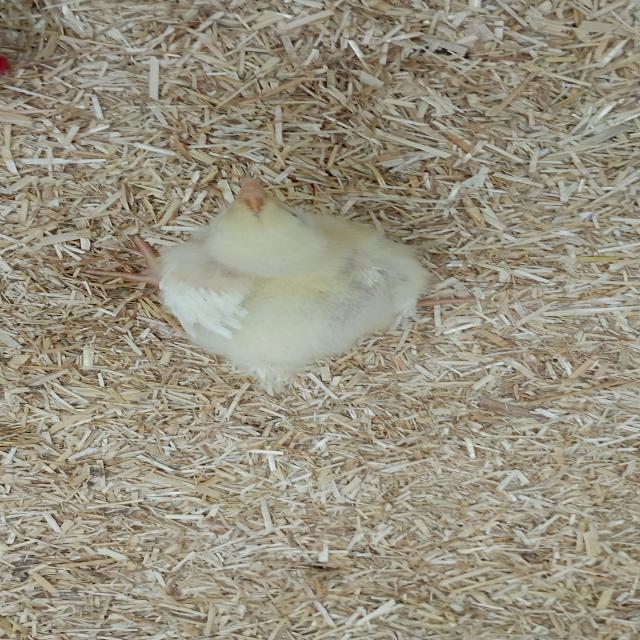
Weight: 182 g